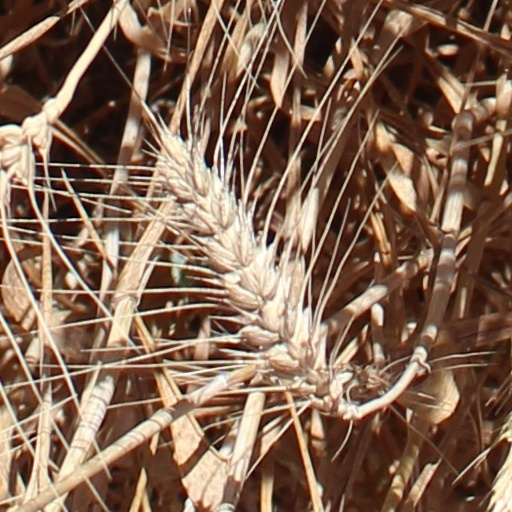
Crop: wheat